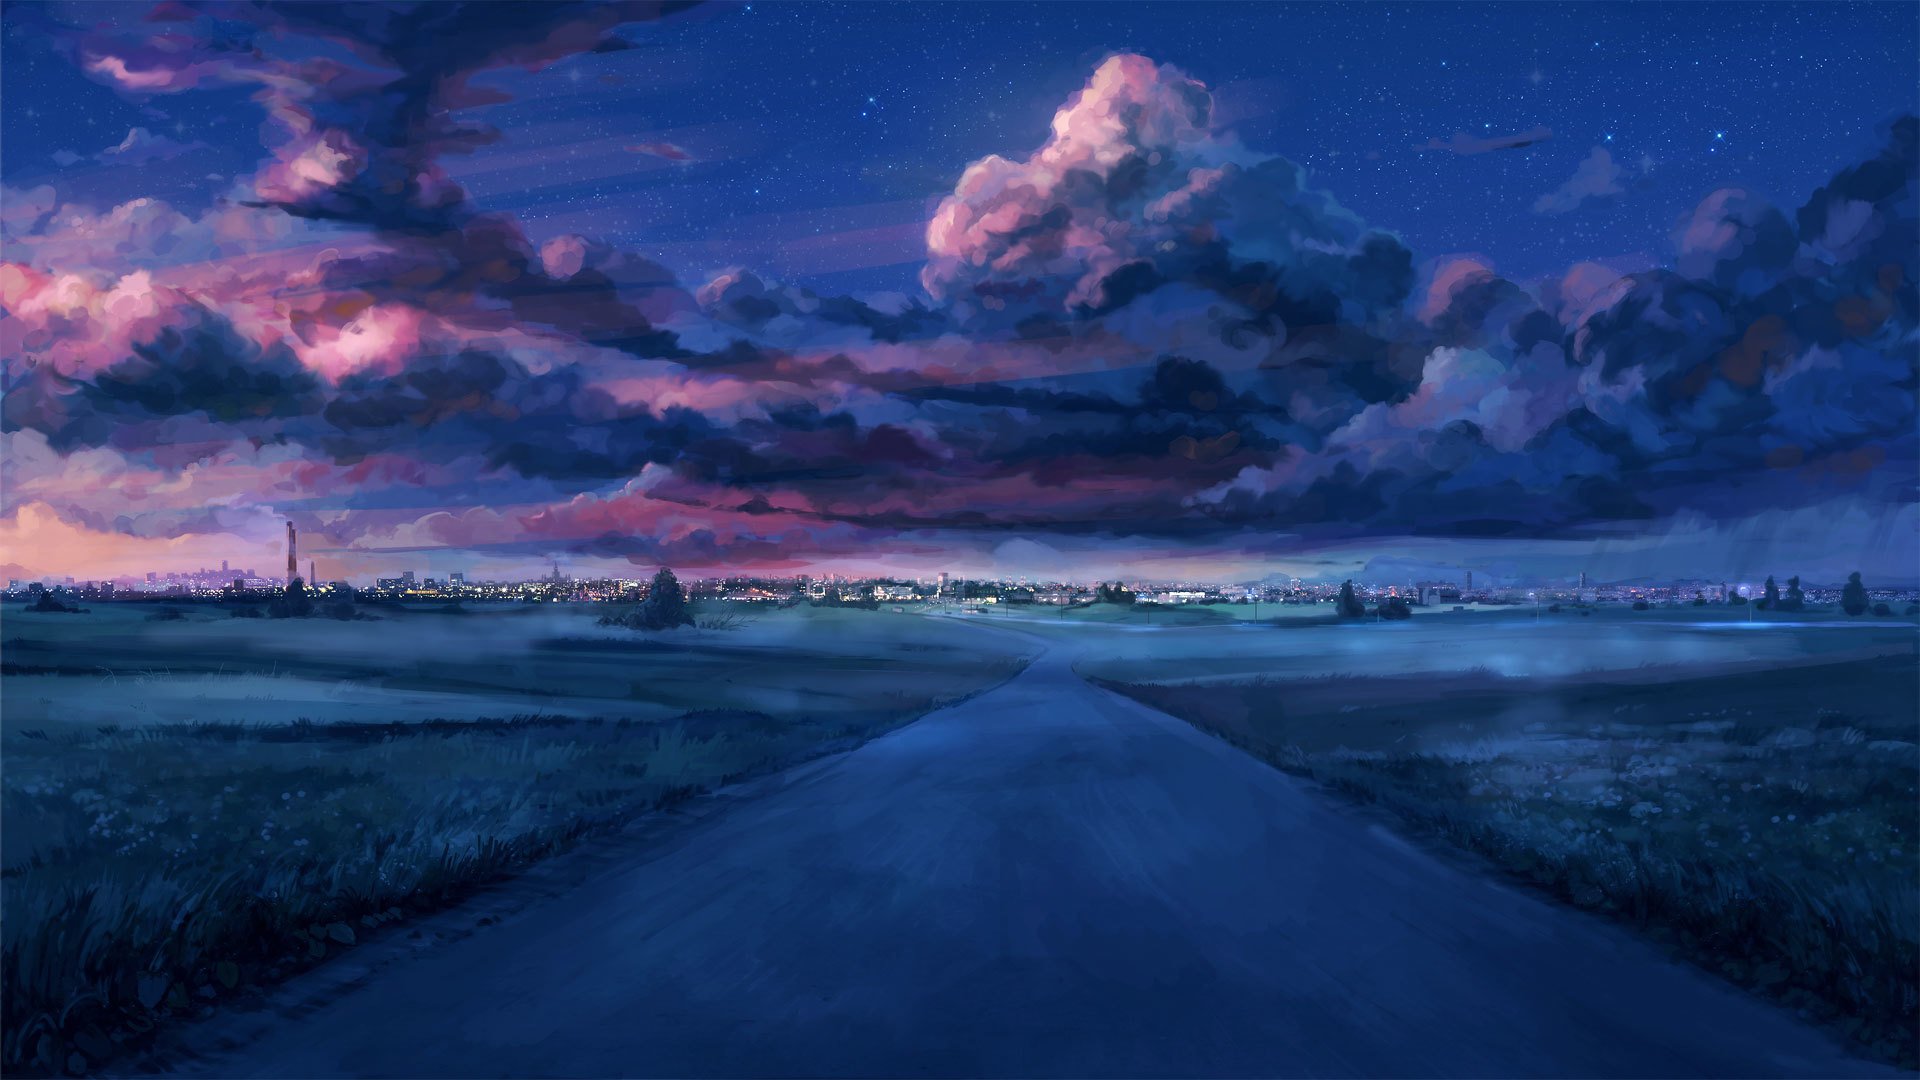
everlasting, summer, cloud, water, atmosphere, water resources, sky, nature, afterglow, dusk, natural landscape, atmospheric phenomenon, coastal and oceanic landforms, horizon, cumulus, lake, landscape, sunrise, wind wave, calm, sunset, wind, shore, electric blue, dawn, winter, meteorological phenomenon, evening, sound, coast, grassland, wave, asphalt, reflection, ocean, magenta, darkness, reservoir, loch, road, red sky at morning, night, beach, wetland, bay, hill, city, inlet, tide, freezing, lake district, channel, headland, sea, tropics, mountain range, river, arctic, midnight